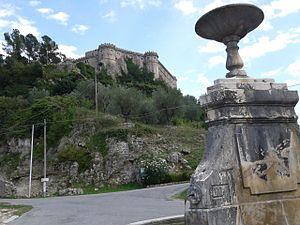
Balsorano est une commune italienne d'environ 3 400 habitants, située dans la province de L'Aquila, dans la région Abruzzes, en Italie méridionale.